Paramount Theatre (Abilene, Texas)

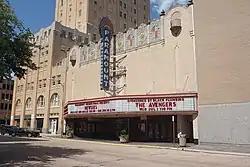

The Paramount Theatre is located in downtown Abilene, Texas at 352 Cypress Street.